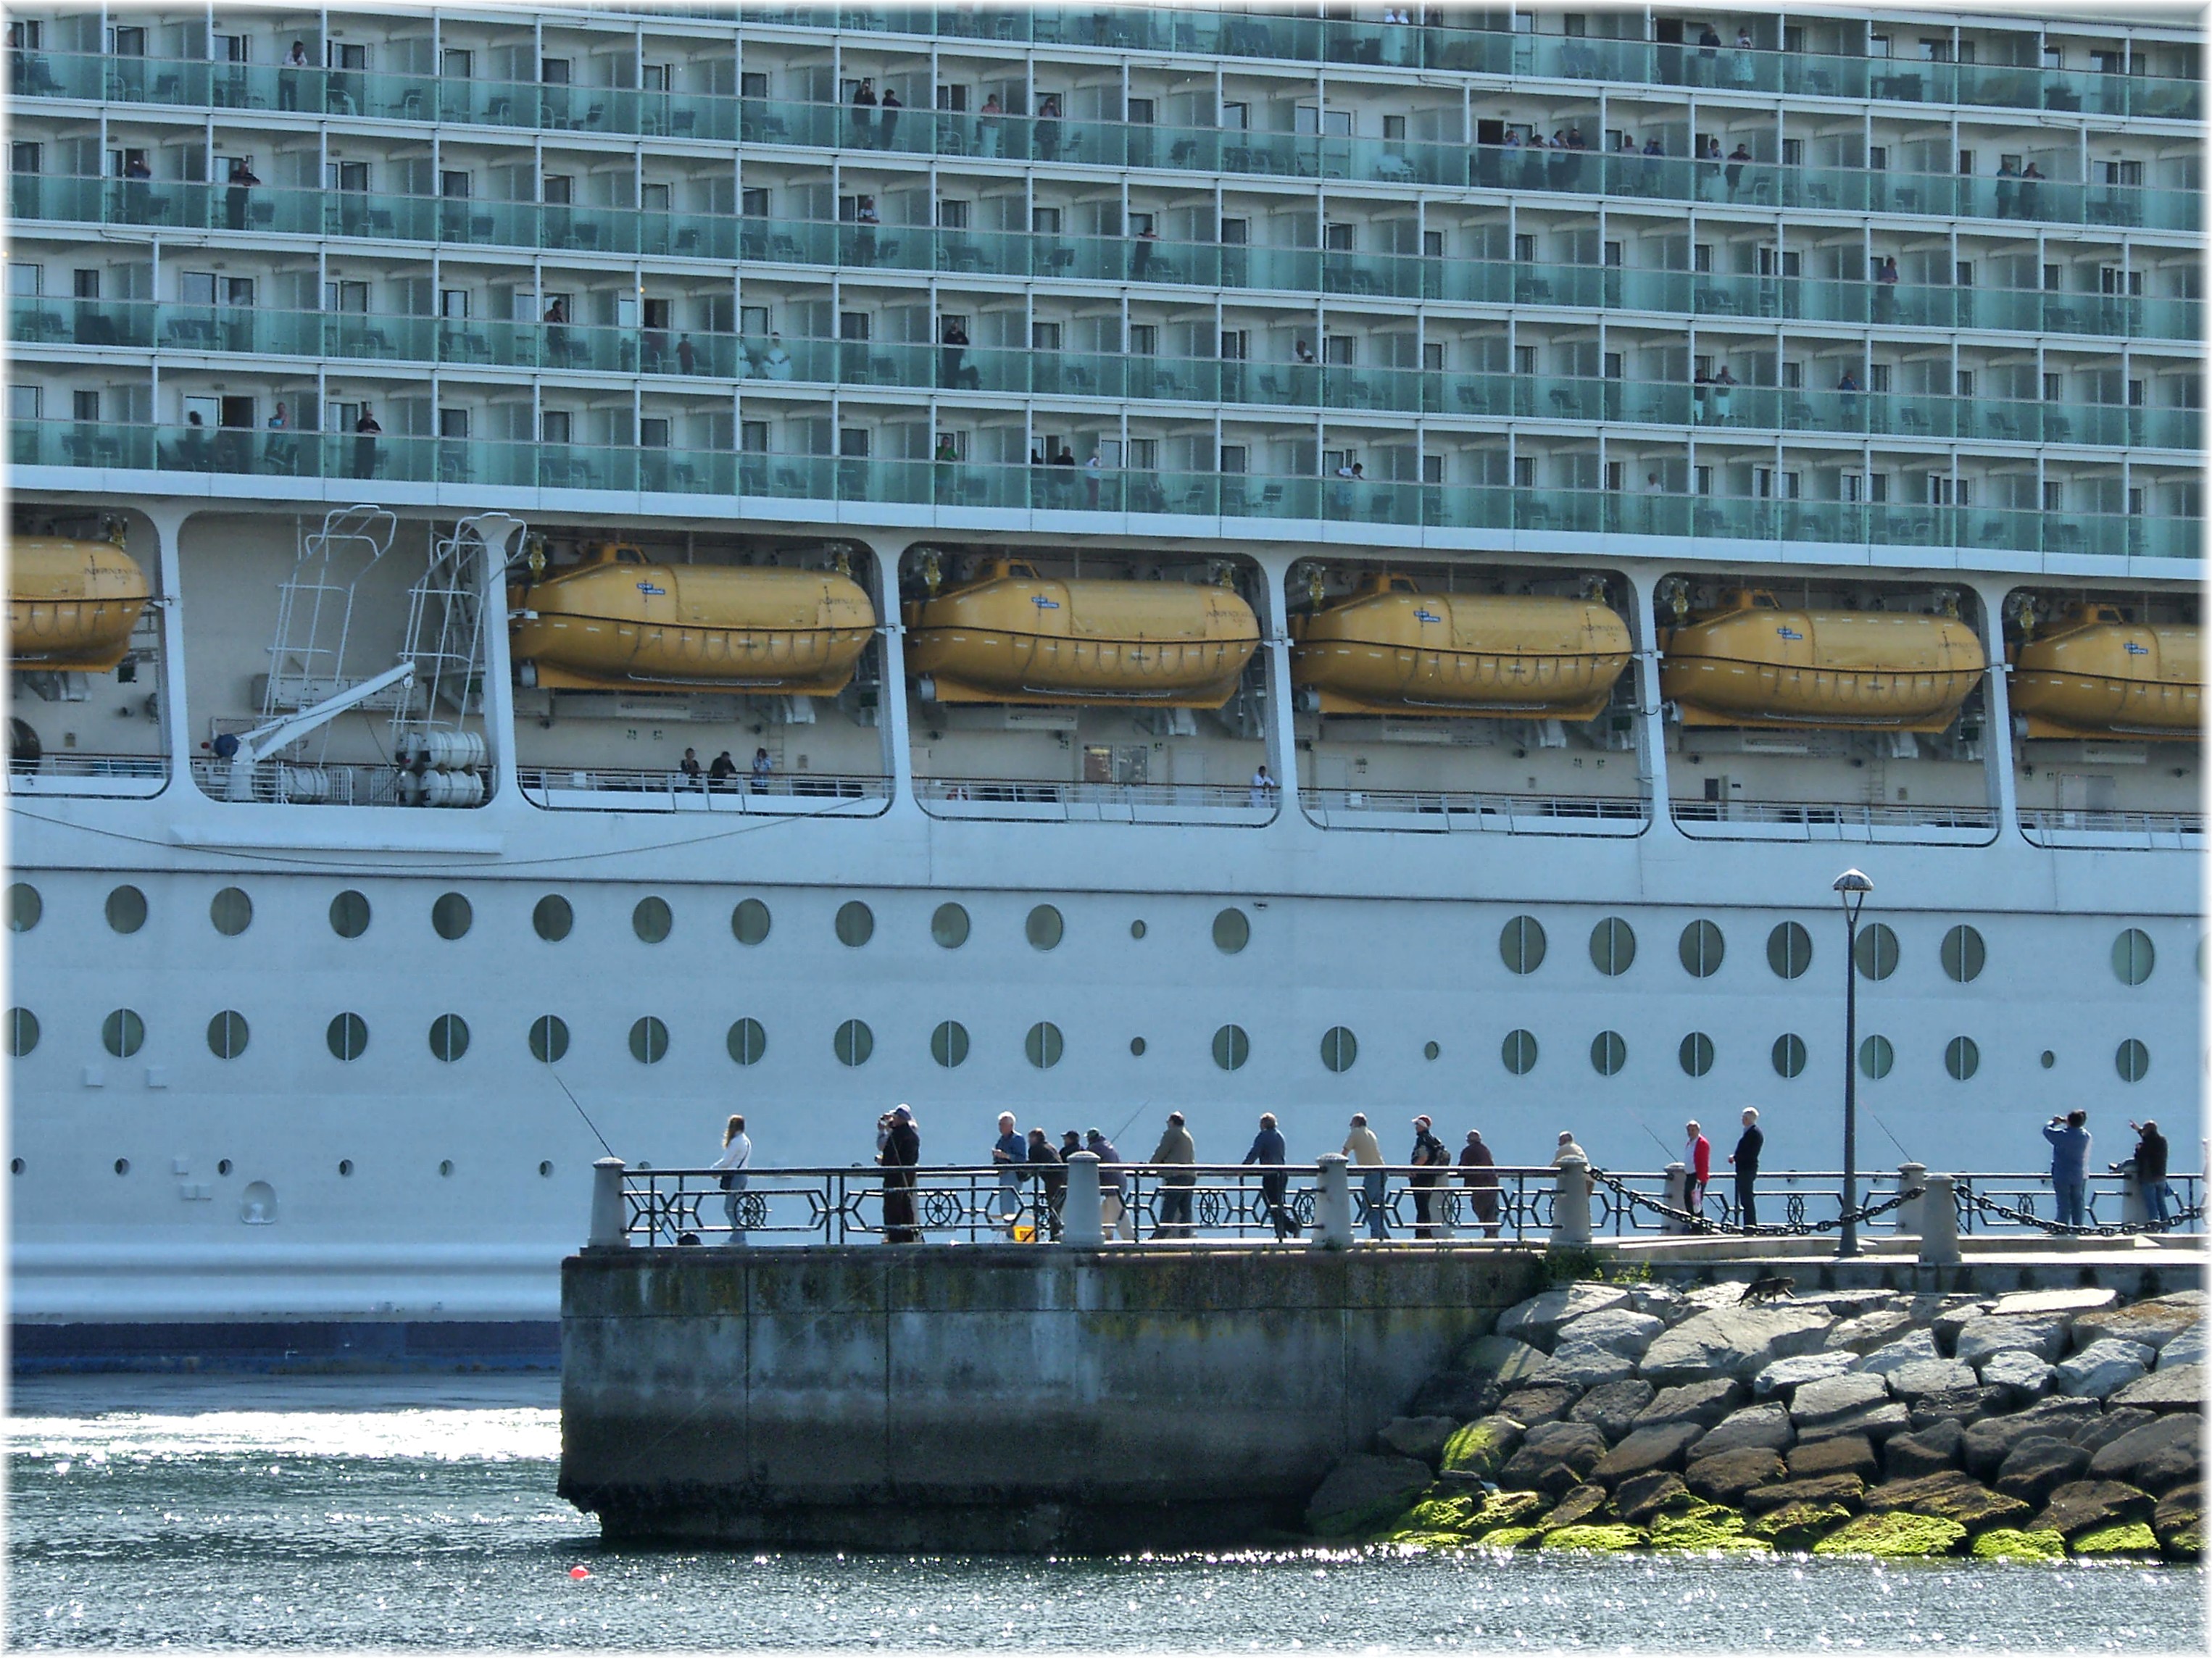
boat, ship, transport, europe, vehicle, waterway, ferry, spain, europa, mar, galicia, watercraft, espana, passenger, galiza, embarcaciones, barcos, cruceros, lacoruna, motor ship, acoru a, coru a, passenger ship, portocoru a, freight transport, ocean liner